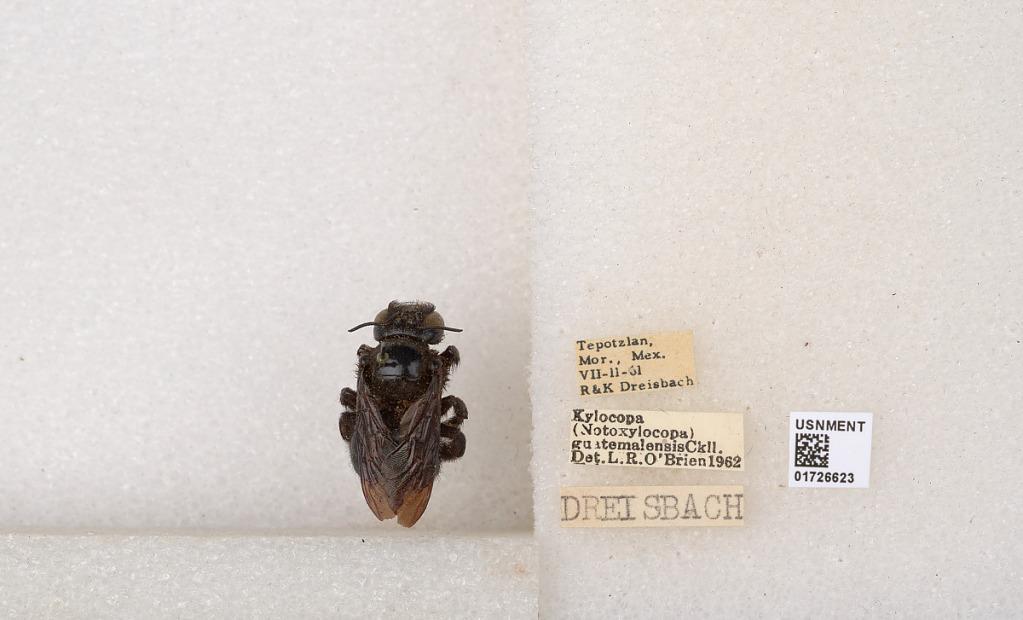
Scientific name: Xylocopa (Notoxylocopa) guatemalensis Cockerell
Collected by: R. Dreisbach & McGough
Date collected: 1961-7-11
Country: Mexico
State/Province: Morelos
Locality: Tepotzlan
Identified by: O'Brien, L. R.